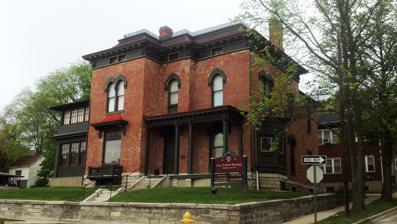
Building: Ebert-Dulany House
Country: United States of America
Year built: 1865
Historic house in Missouri, United States United States historic place Ebert-Dulany House U.S. National Register of Historic Places U.S. Historic district Contributing property Ebert-Dulany House, September 2014 Show map of Missouri Show map of the United States Location 1000 Center St., Hannibal, Missouri Coordinates 39°42′24″N 91°21′13″W / 39.70667°N 91.35361°W / 39.70667; -91.35361 Area less than one acre Built 1865 ( 1865 ) Architectural style Second Empire NRHP reference No. 83001030 Added to NRHP February 17, 1983 Ebert-Dulany House is a historic home located at Hannibal , Marion County, Missouri .  It was built about 1865, and is a two-story, Second Empire style brick dwelling. It has a mansard roof and sits on a rock-faced ashlar foundation.  It features a large bracketed hood above once sheltered a balcony and a wide bracketed frieze that runs below the modillioned cornice .  The house was restored in the late-1980s. It was added to the National Register of Historic Places in 1983. It is located in the Maple Avenue Historic District . References